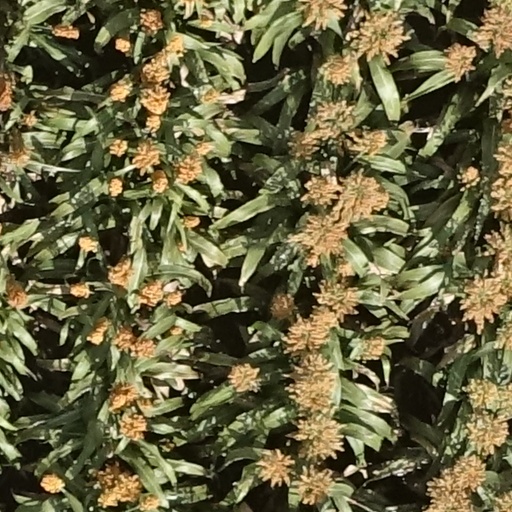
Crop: sorghum